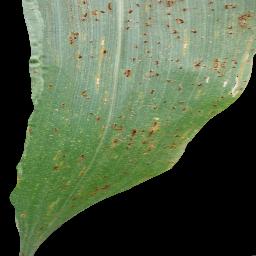
Label: Corn___Common_rust